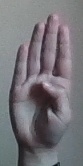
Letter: kaaf